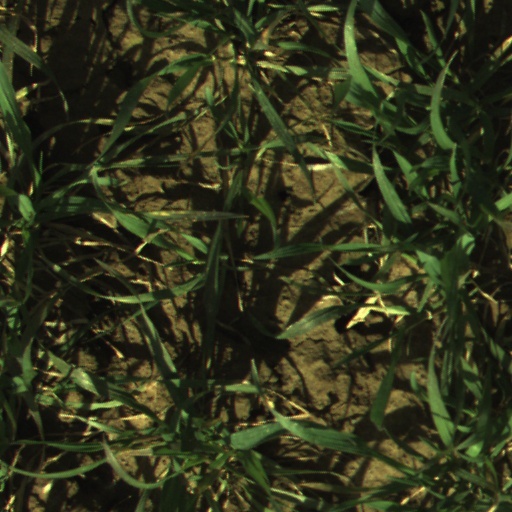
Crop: wheat